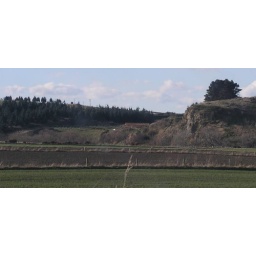
house from by the kakanui river bridge